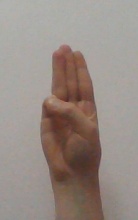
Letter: thaa